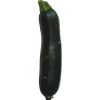
Label: Zucchini dark 1